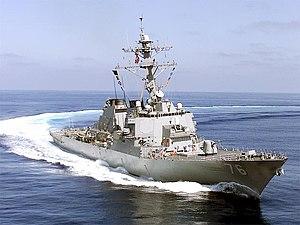
L’USS Higgins (DDG-76) est un destroyer américain de la classe Arleigh Burke, commissionné le 24 avril 1999 et actuellement en service dans l'United States Navy, faisant partie du Carrier Strike Group One. Il est nommé d'après le colonel William R. Higgins, un membre du Corps des Marines des États-Unis capturé par le Hezbollah au Liban en 1988 alors qu'il participait à une opération de maintien de la paix et tué en captivité en 1990. Il a été construit au chantier naval Bath Iron Works dans le Maine. Son port d'attache est la base navale de San Diego.
Le Carrier Strike Group Eleven, abrégé CSG-11 ou CARSTRKGRU 11, est l'un des 6 groupes aéronavals de l'U.S. Navy affecté à la Flotte du Pacifique. Initialement basé à San Diego, il a rejoint la base aéro-navale de North Island en 2010. Il est rattaché administrativement à la 3ᵉ Flotte et ses déploiements opérationnels se font au profit de la 7ᵉ flotte et de la 5ᵉ flotte. La désignation de Carrier Strike Group date de 2004.